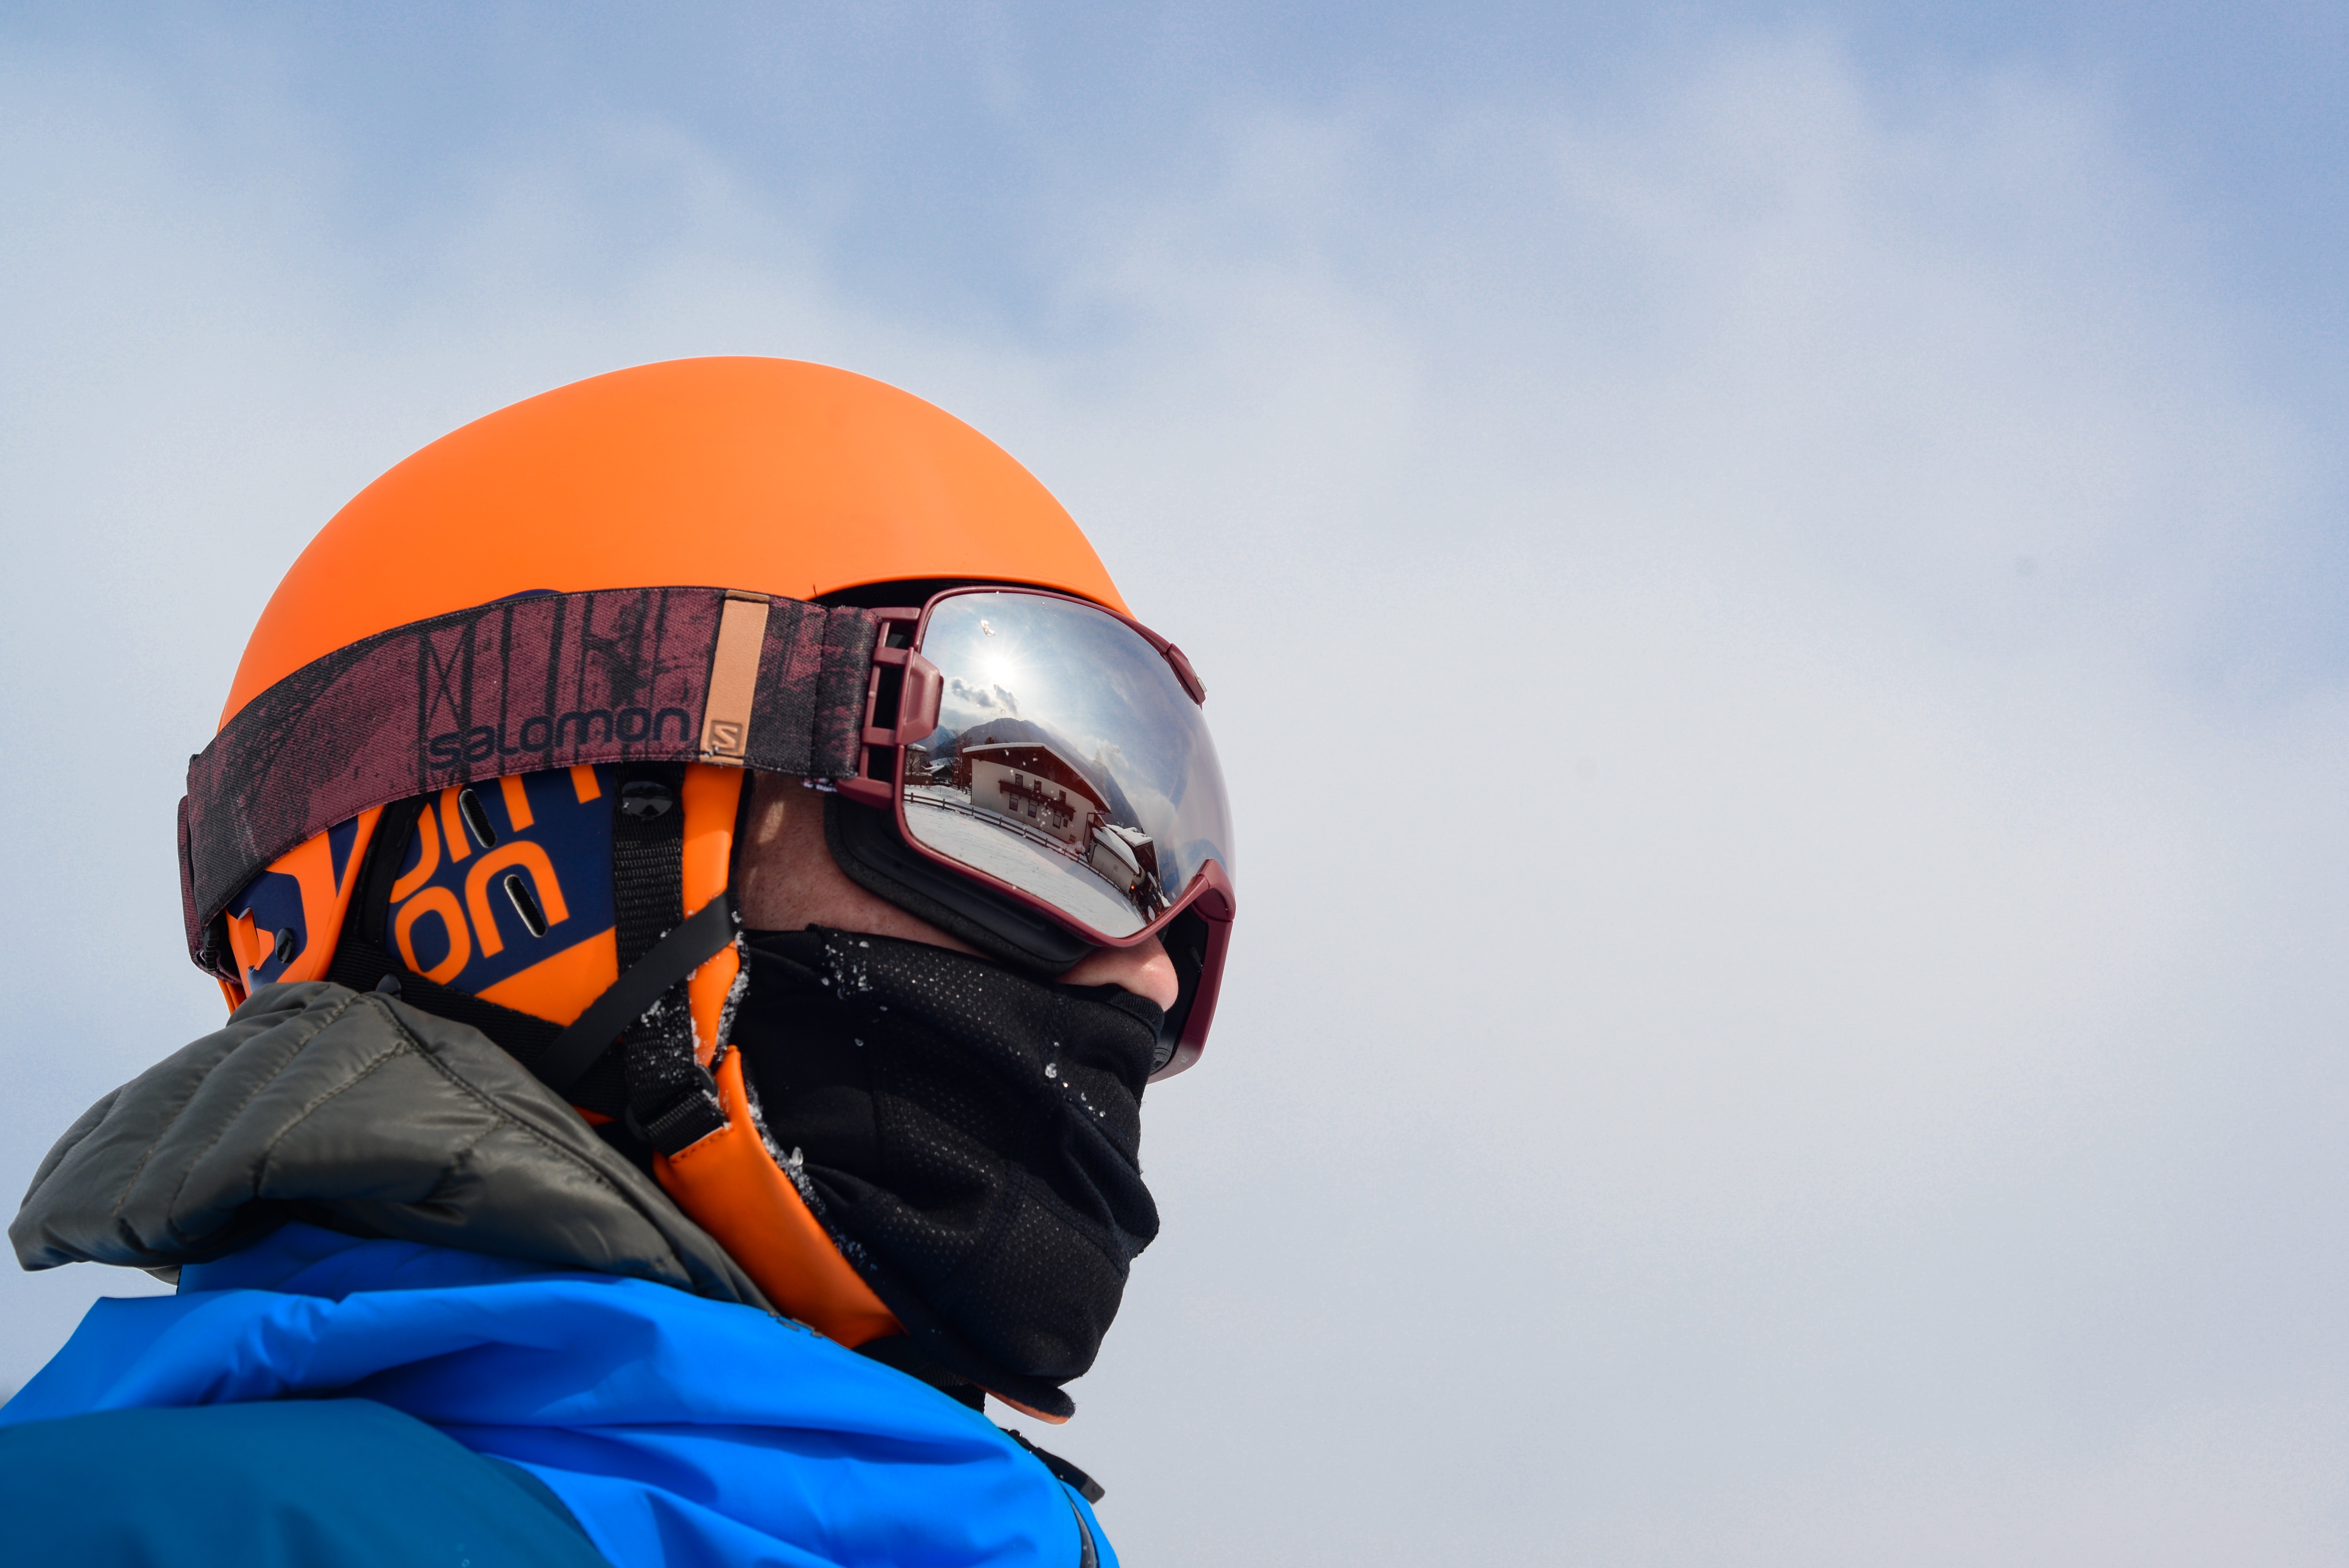
helmet, ski helmet, sports gear, personal protective equipment, orange, headgear, goggles